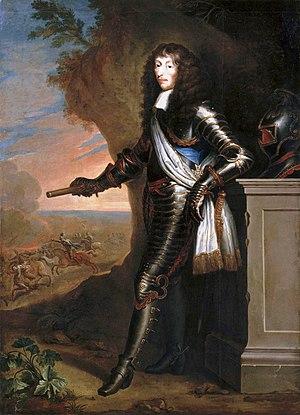
Cette page concerne l’année 1652 du calendrier grégorien.